Patrick Lyon (blacksmith)

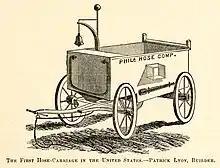
Philadelphia Hose Company, 1804 hose wagon

Lyon wrote a narrative about his imprisonment: "The Narrative of Patrick Lyon, who suffered three Months severe Imprisonment in Philadelphia Gaol, on merely a vague Suspicion of being Concerned in the Robbery of the Bank of Pennsylvania: with his Remarks thereon" (1799). In its introduction, he pleaded for equal justice for rich and poor. The frontispiece of the publication was an engraved portrait by Philadelphia artist James Akin, and showed a 30-year-old Lyon in Walnut Street Prison, incongruously dressed as a gentleman, seated on a Chippendale chair, and holding a technical drawing and calipers.